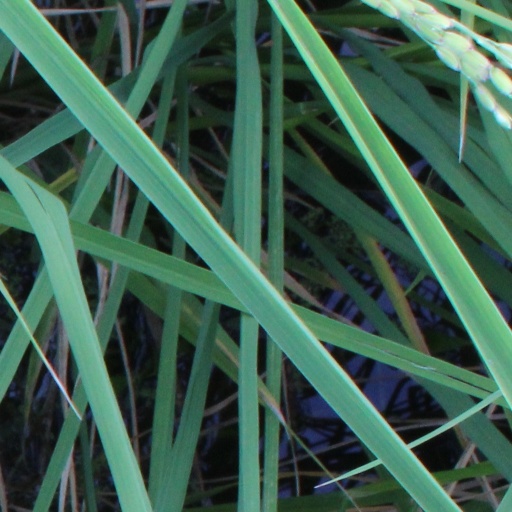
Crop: rice